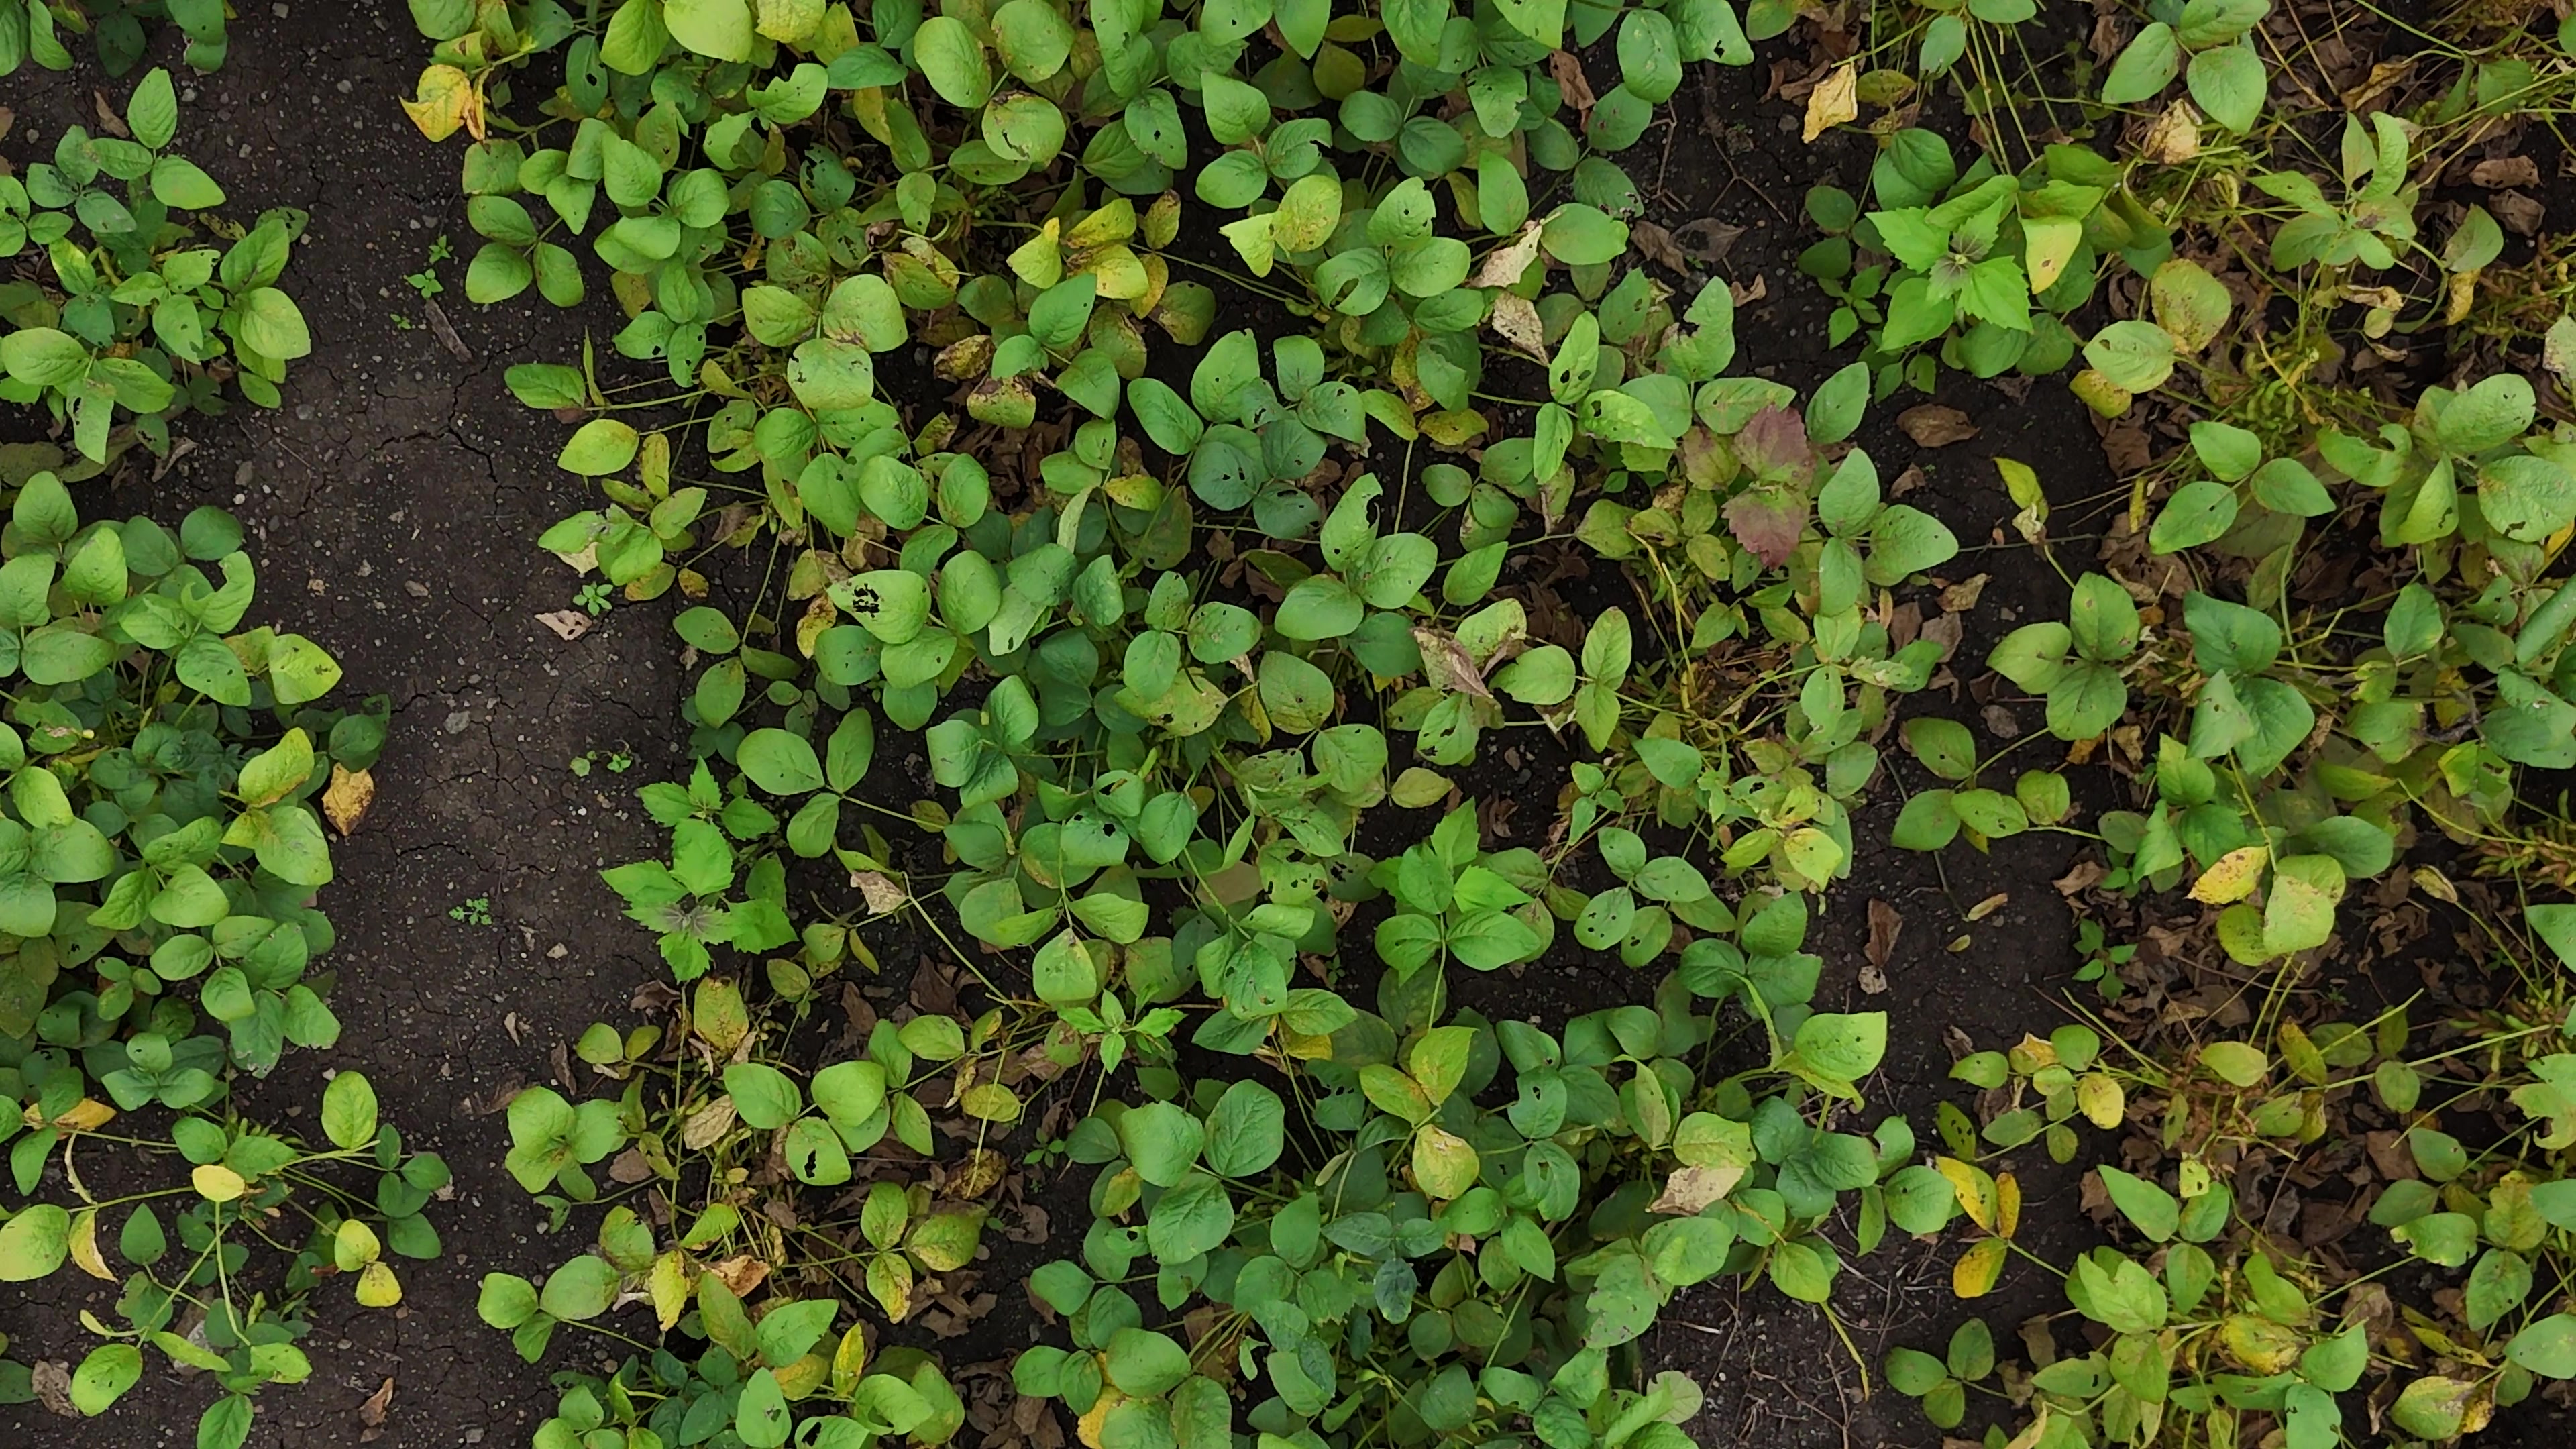
Label: Rust